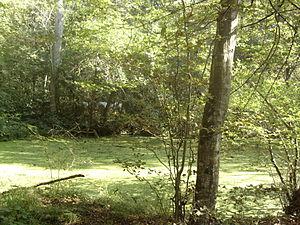
Une mare en forêt de Ferrières
La forêt de Ferrières est un massif forestier de 2 889 hectares de forêt régionale, situé en Seine-et-Marne.